Ying Chang Compestine

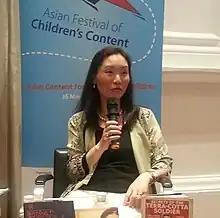
Compestine in 2014

Ying Chang Compestine (born March 8, 1963) is a Chinese American author, speaker, television host and chef. She has written over twenty-seven books including "Revolution Is Not a Dinner Party (novel)", based on her life growing up during the Chinese Cultural Revolution, and a middle grade novel, "Morning Sun in Wuhan", set in Wuhan, China.